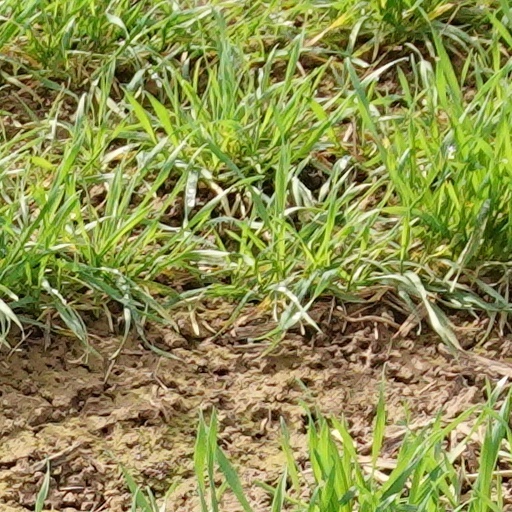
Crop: wheat